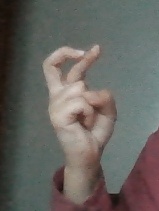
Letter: zay